Niddatal

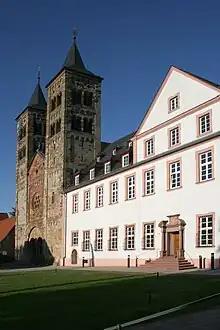
"Basilica Maria, St. Petrus und Paulus."

St. Cappenberg was interred there in 1127 and Pope Pius XI elevated the Church to Basilica Minor status in 1929. Due to secularization in 1803, its cloister was abrogated.